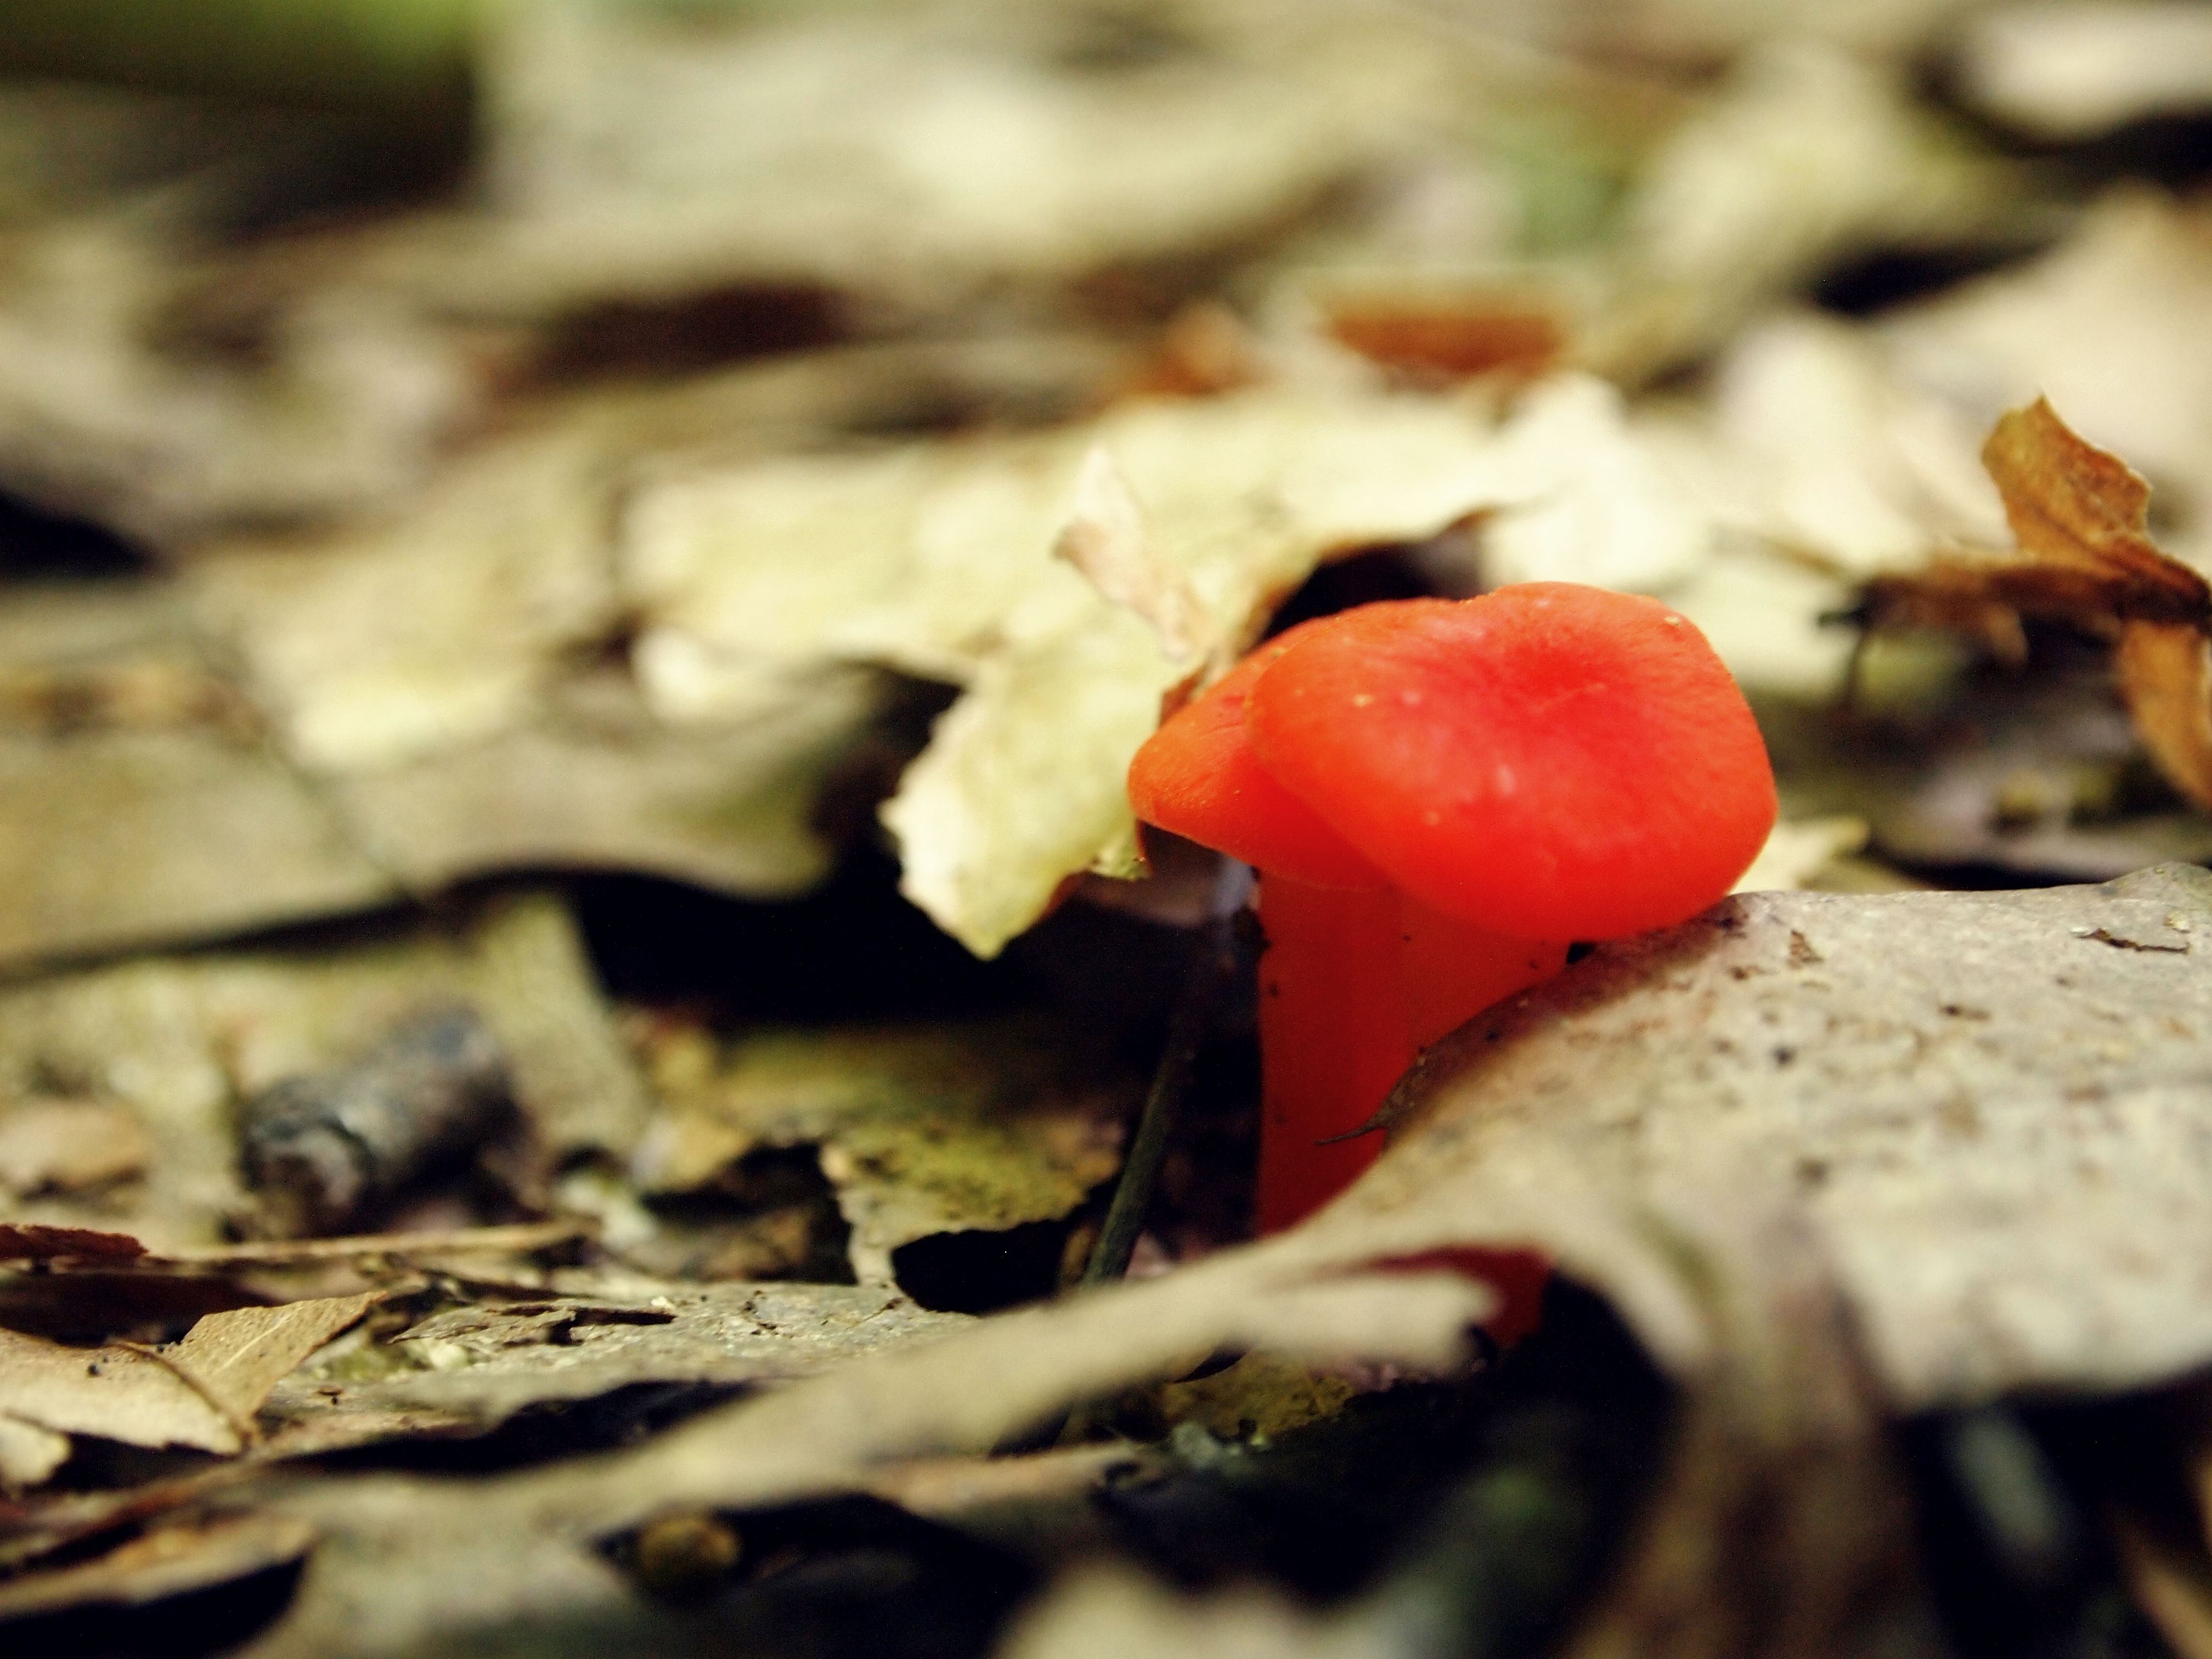
nature, forest, growth, plant, photography, leaf, flower, orange, produce, macro, natural, autumn, brown, mushroom, toadstool, closeup, flora, season, close up, fungus, woods, tiny, little, auriculariales, macro photography, earthy, edible mushroom